Kremlin stars

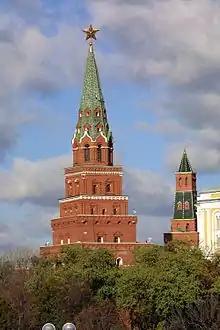
The ruby star on Borovitskaya tower was installed in 1967 for a short time, amid numerous replacements between 1937 and 1974.

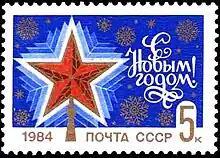
The Kremlin star depicted on a 1984 Soviet New Year postage stamp

On November 2, 1937, these stars were replaced with new ones made of ruby glass, in time for the 20th anniversary of the October Revolution. Another star was also installed on the Vodovzvodnaya tower. The old star from the Spasskaya Tower was transferred to the spire of the Northern River Station. The new stars were lit at the end of the month.